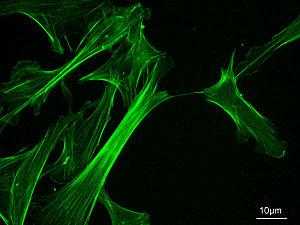
Un filament d'actine, ou microfilament, est un homopolymère d'actine, protéine de 42 kDa. C'est un constituant essentiel du cytosquelette des cellules eucaryotes, ainsi que des fibres musculaires. L'actine représente ainsi environ 10 % du total des protéines d'une cellule animale typique, la moitié étant assemblée en filaments d'actine alors que l'autre moitié est libre dans le cytosol sous forme de monomères d'actine.
La phalloïdine fait partie des toxines extraites des champignons comme l'amanite phalloïde, Amanita phalloides, mais aussi d'Amanita verna, d'Amanita virosa et Galerina marginata connues sous le nom de phallotoxines. Elle se lie à l'actine, empêchant sa dépolymérisation et empoisonnant la cellule. Cette propriété de liaison avec l'actine lui permet d'être utilisée en imagerie cellulaire afin de les visualiser.
Le cytoplasme désigne le contenu d'une cellule vivante et la région comprise entre la membrane plasmique et le noyau d'une cellule eucaryote, le noyau et le nucléoïde d'une cellule procaryote. En d'autres termes, le protoplasme délimité par la membrane plasmique est constitué du cytoplasme et du noyau chez les cellules eucaryotes, du cytoplasme et du nucléoïde pour les cellules procaryotes. Il est constitué d'environ 80 % d'eau et se définit comme une émulsion colloïdale à l'aspect granuleux constituée de cytosol, solution aqueuse de sels minéraux et de divers composés organiques qui, avec le cytosquelette, forme le hyaloplasme. Chez les eucaryotes, le cytoplasme comprend plusieurs organites comme les réticulum endoplasmiques, des vacuoles, des mitochondries ou des chloroplastes formant le morphoplasme, mais ne comprend pas le noyau. Il comprend également des ribosomes, qui ne sont pas considérés comme des organites. Chez les procaryotes, le cytoplasme englobe la totalité du matériel cellulaire contenu dans la membrane interne. Il ne contient pas d'organites mais des ribosomes, des substances de réserves, des plasmides et un chromosome circulaire.